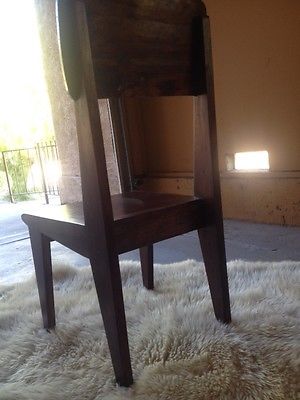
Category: chair